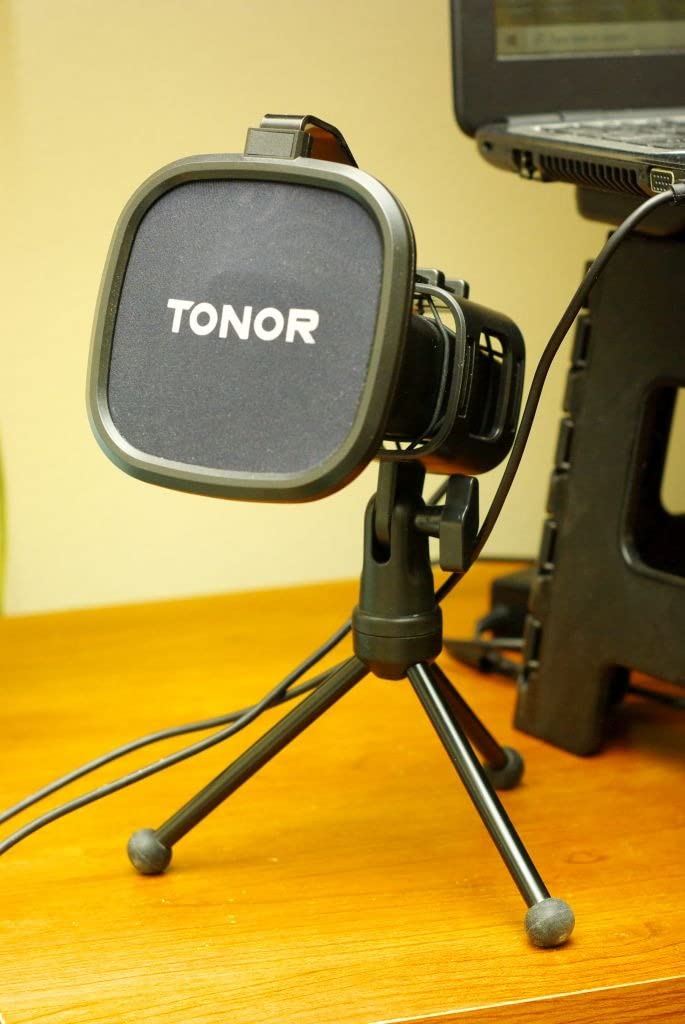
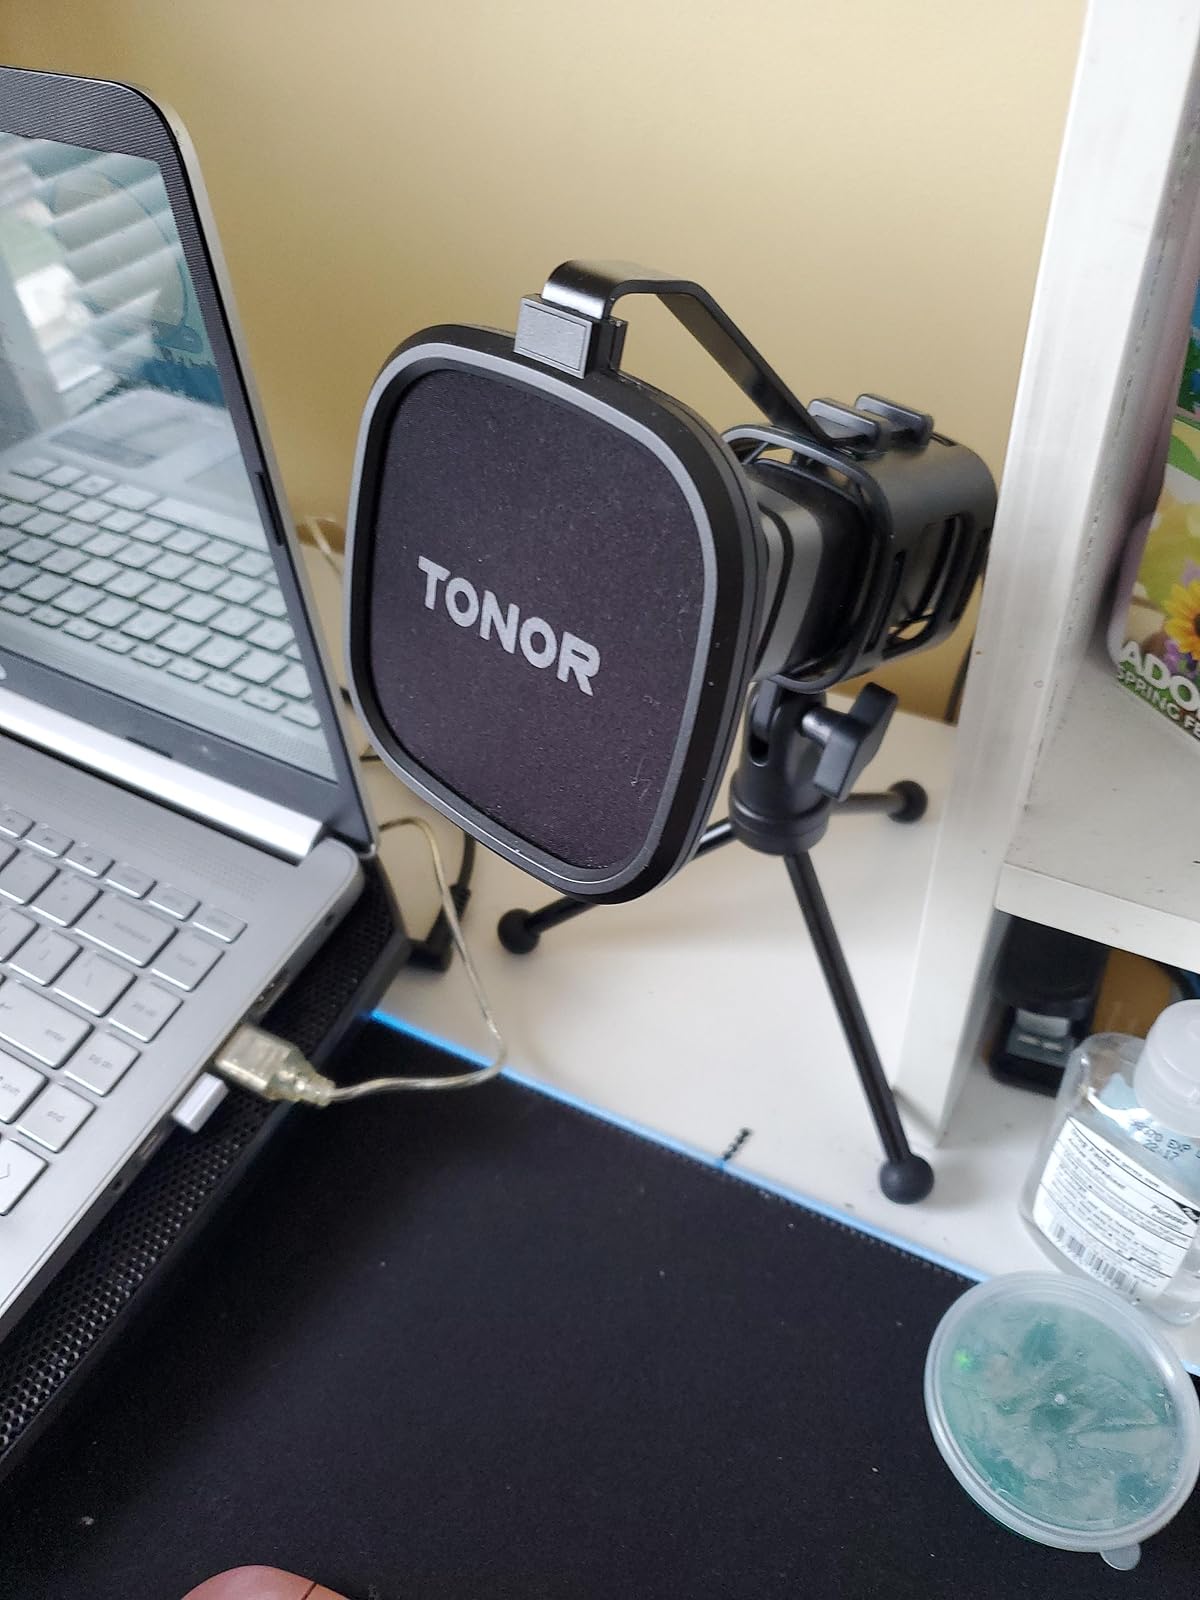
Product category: microphone
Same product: yes